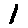
Label: 1